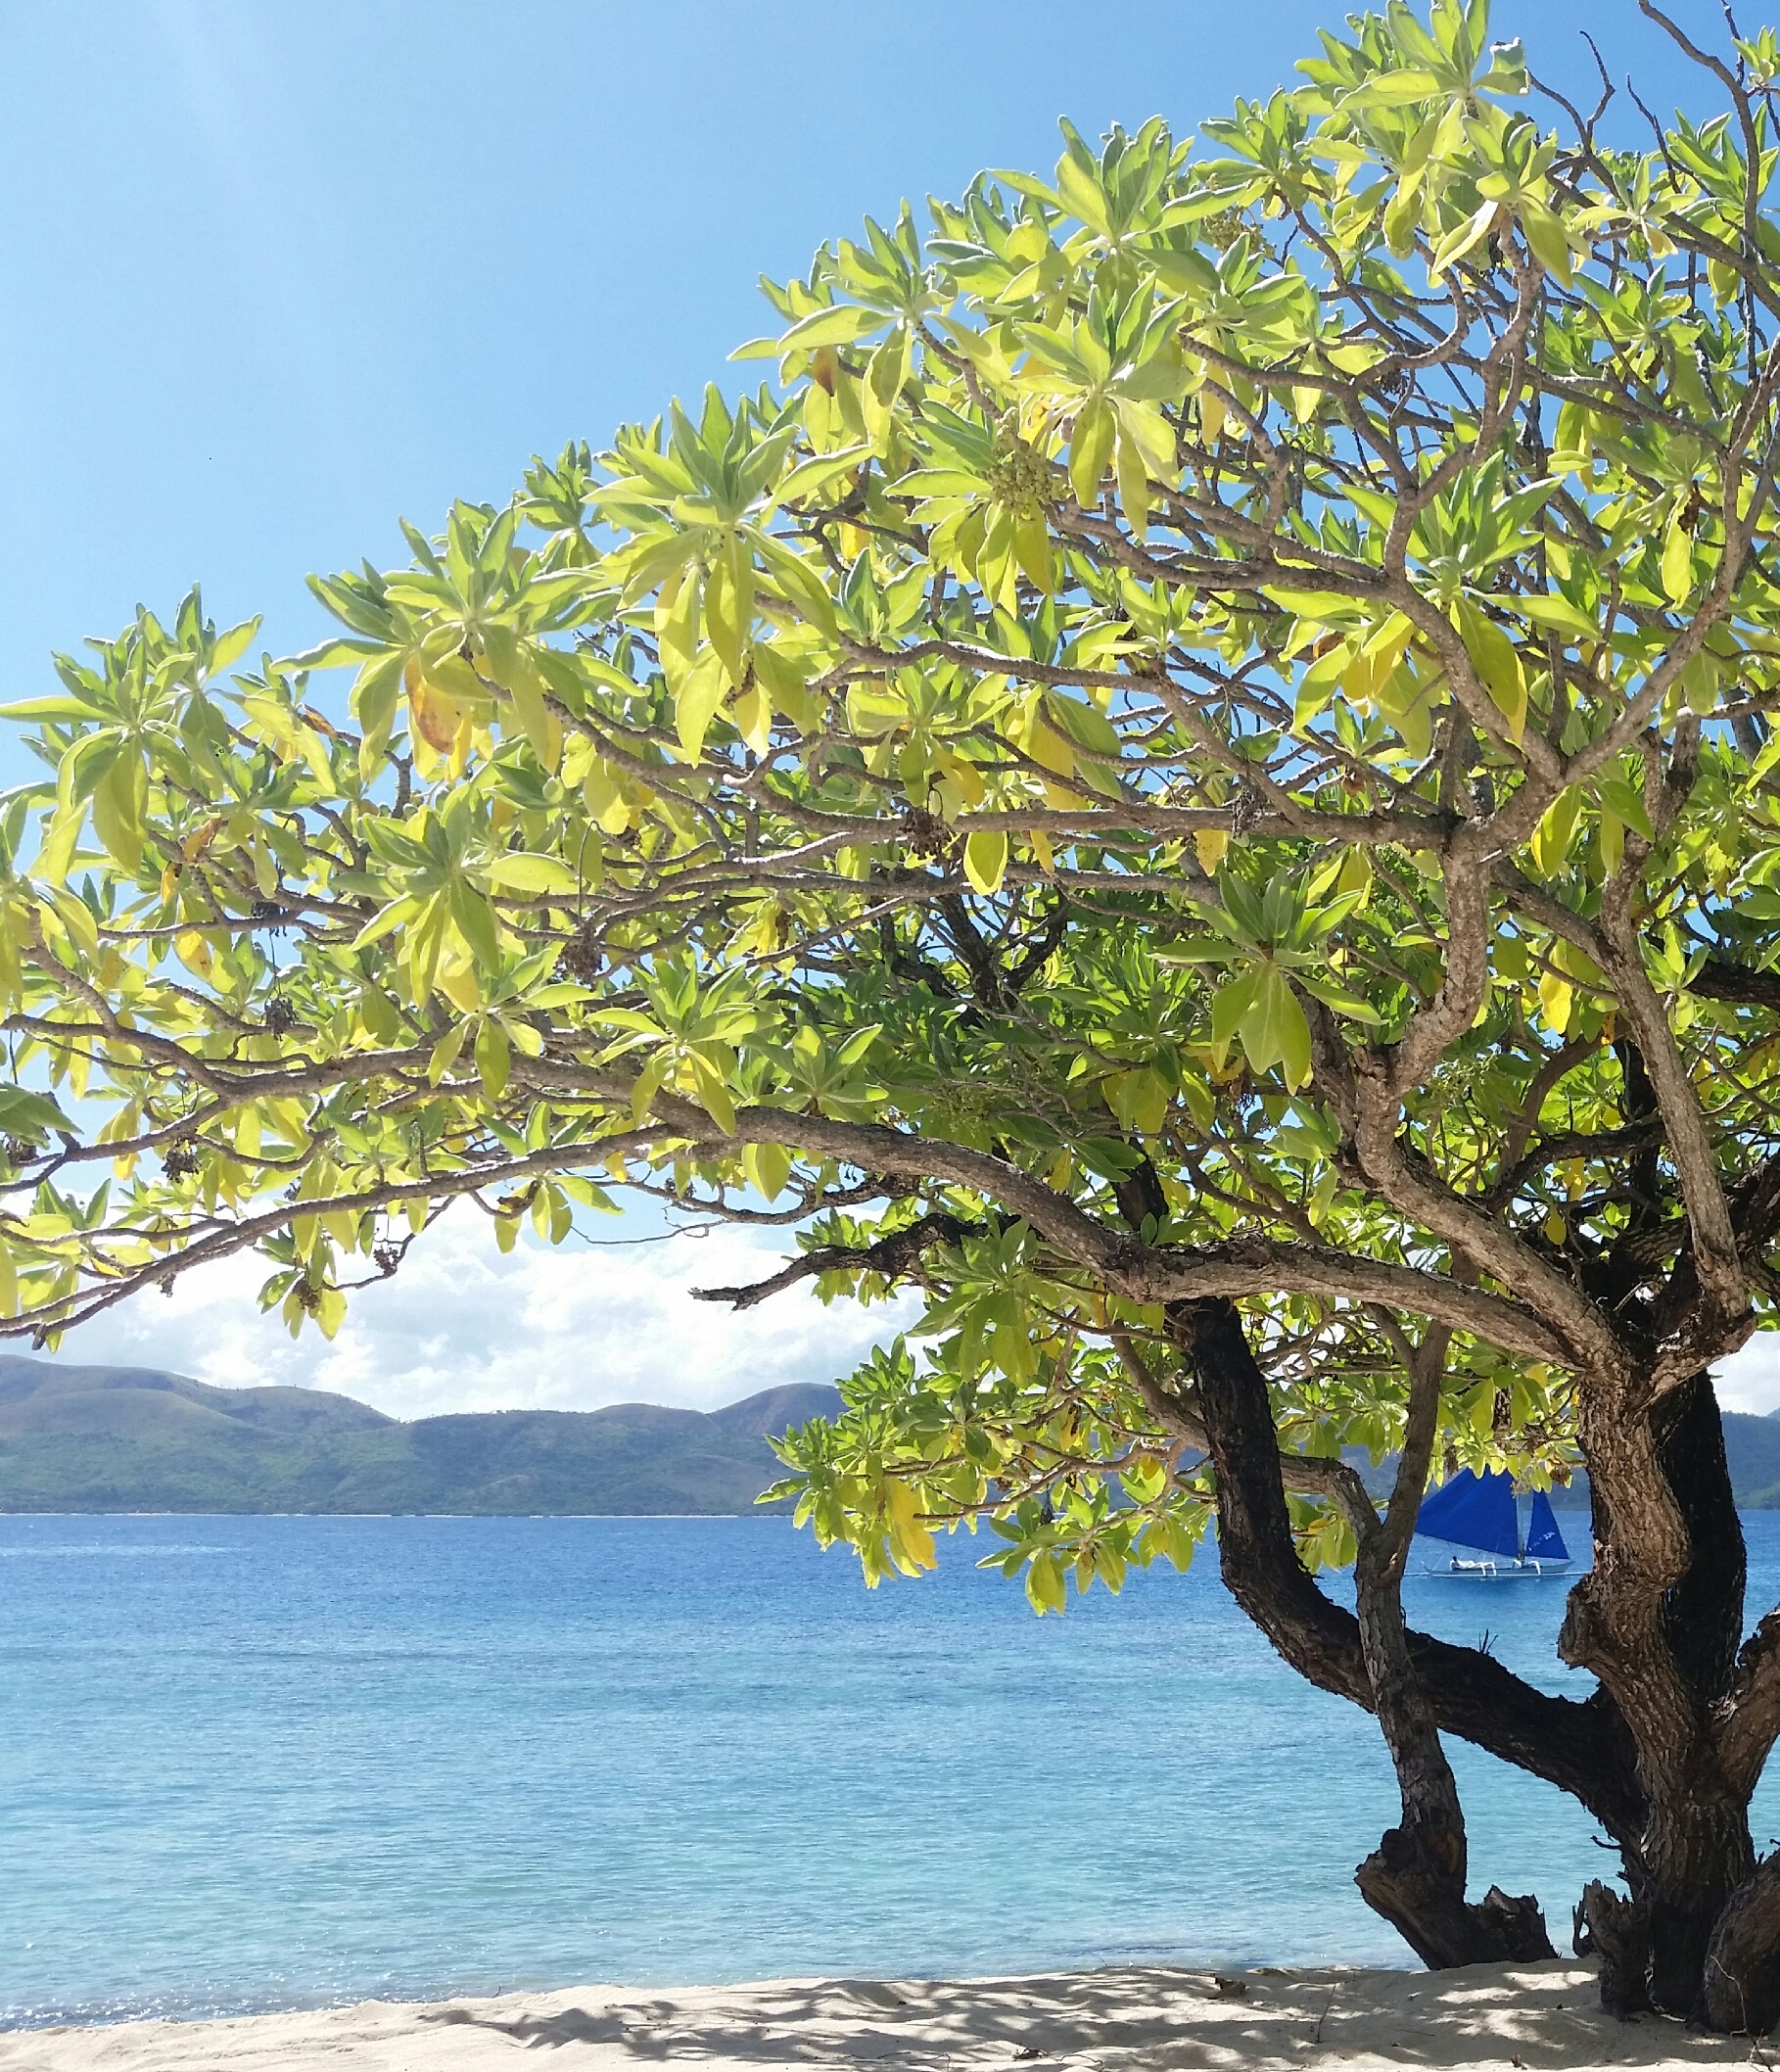
tree, branch, plant, flower, food, produce, flowering plant, woody plant, land plant, arecales